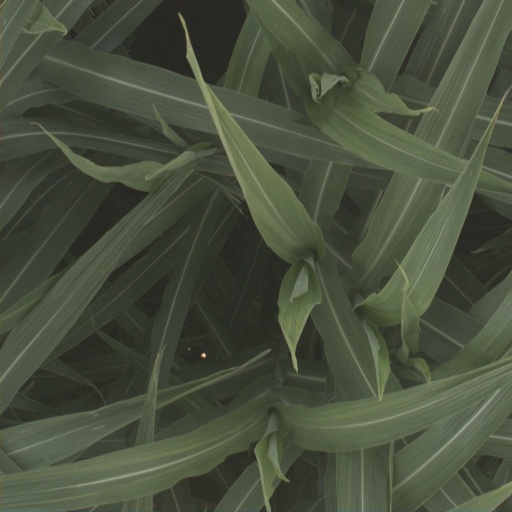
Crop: sorghum